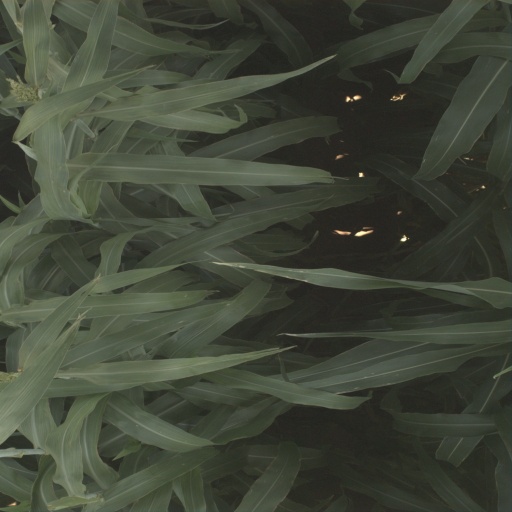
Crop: sorghum